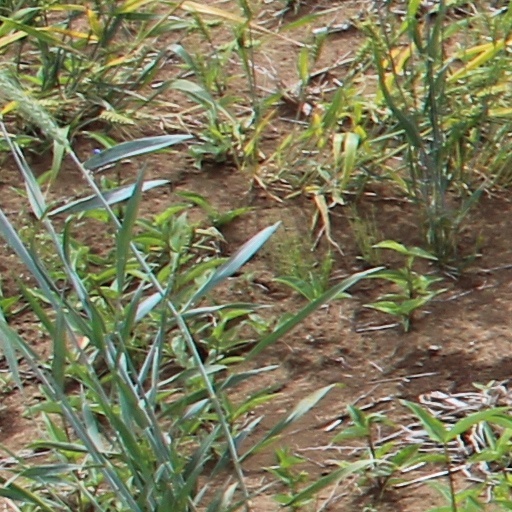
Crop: wheat